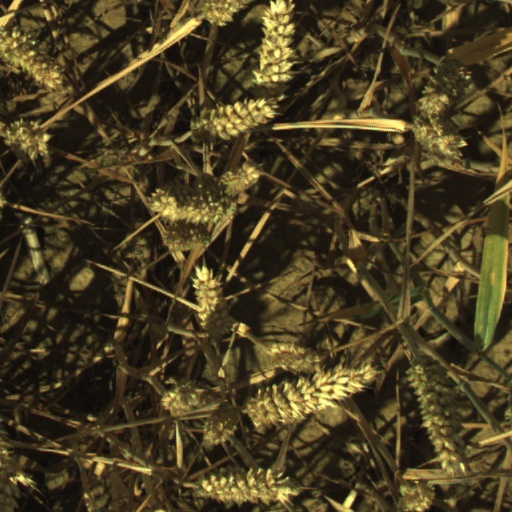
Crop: wheat